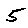
Label: 5